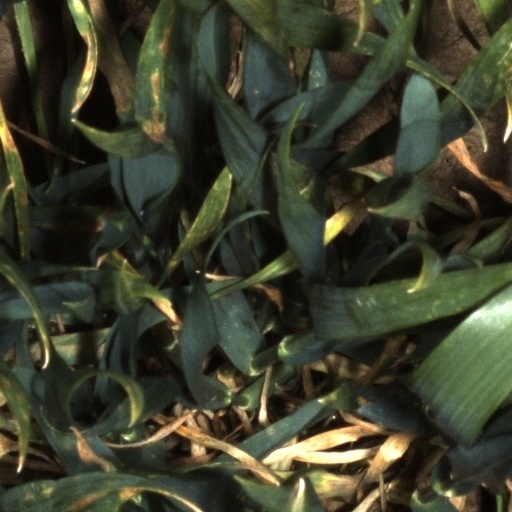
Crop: wheat